Marilyn Lima

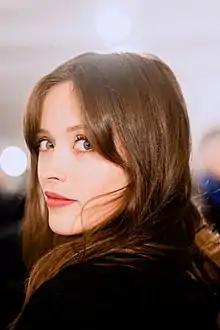
Lima in 2020

Marilyn Lima (born 28 September 1995) is a French actress known for her roles in "A Mermaid in Paris" (2020), "Bang Gang (A Modern Love Story)" (2015), "Skam France" (2018–2020) and "J'ai menti" (2021).